Gamify (TV series)

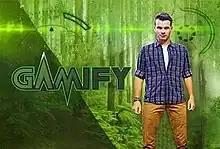
The "Gamify" logo as of its premiere in 2019, with host Jesse Baird.

Gamify is an Australian children's TV program which airs on 10 Peach on Network 10. It was hosted by Jesse Baird (J.B.) and premiered on 22 February 2019 on 10 Peach at 8 am. The show follows three 12–14 year old teen adventurers, who are picked by the Global Expedition Organisation (GEO) to engage in a mission.